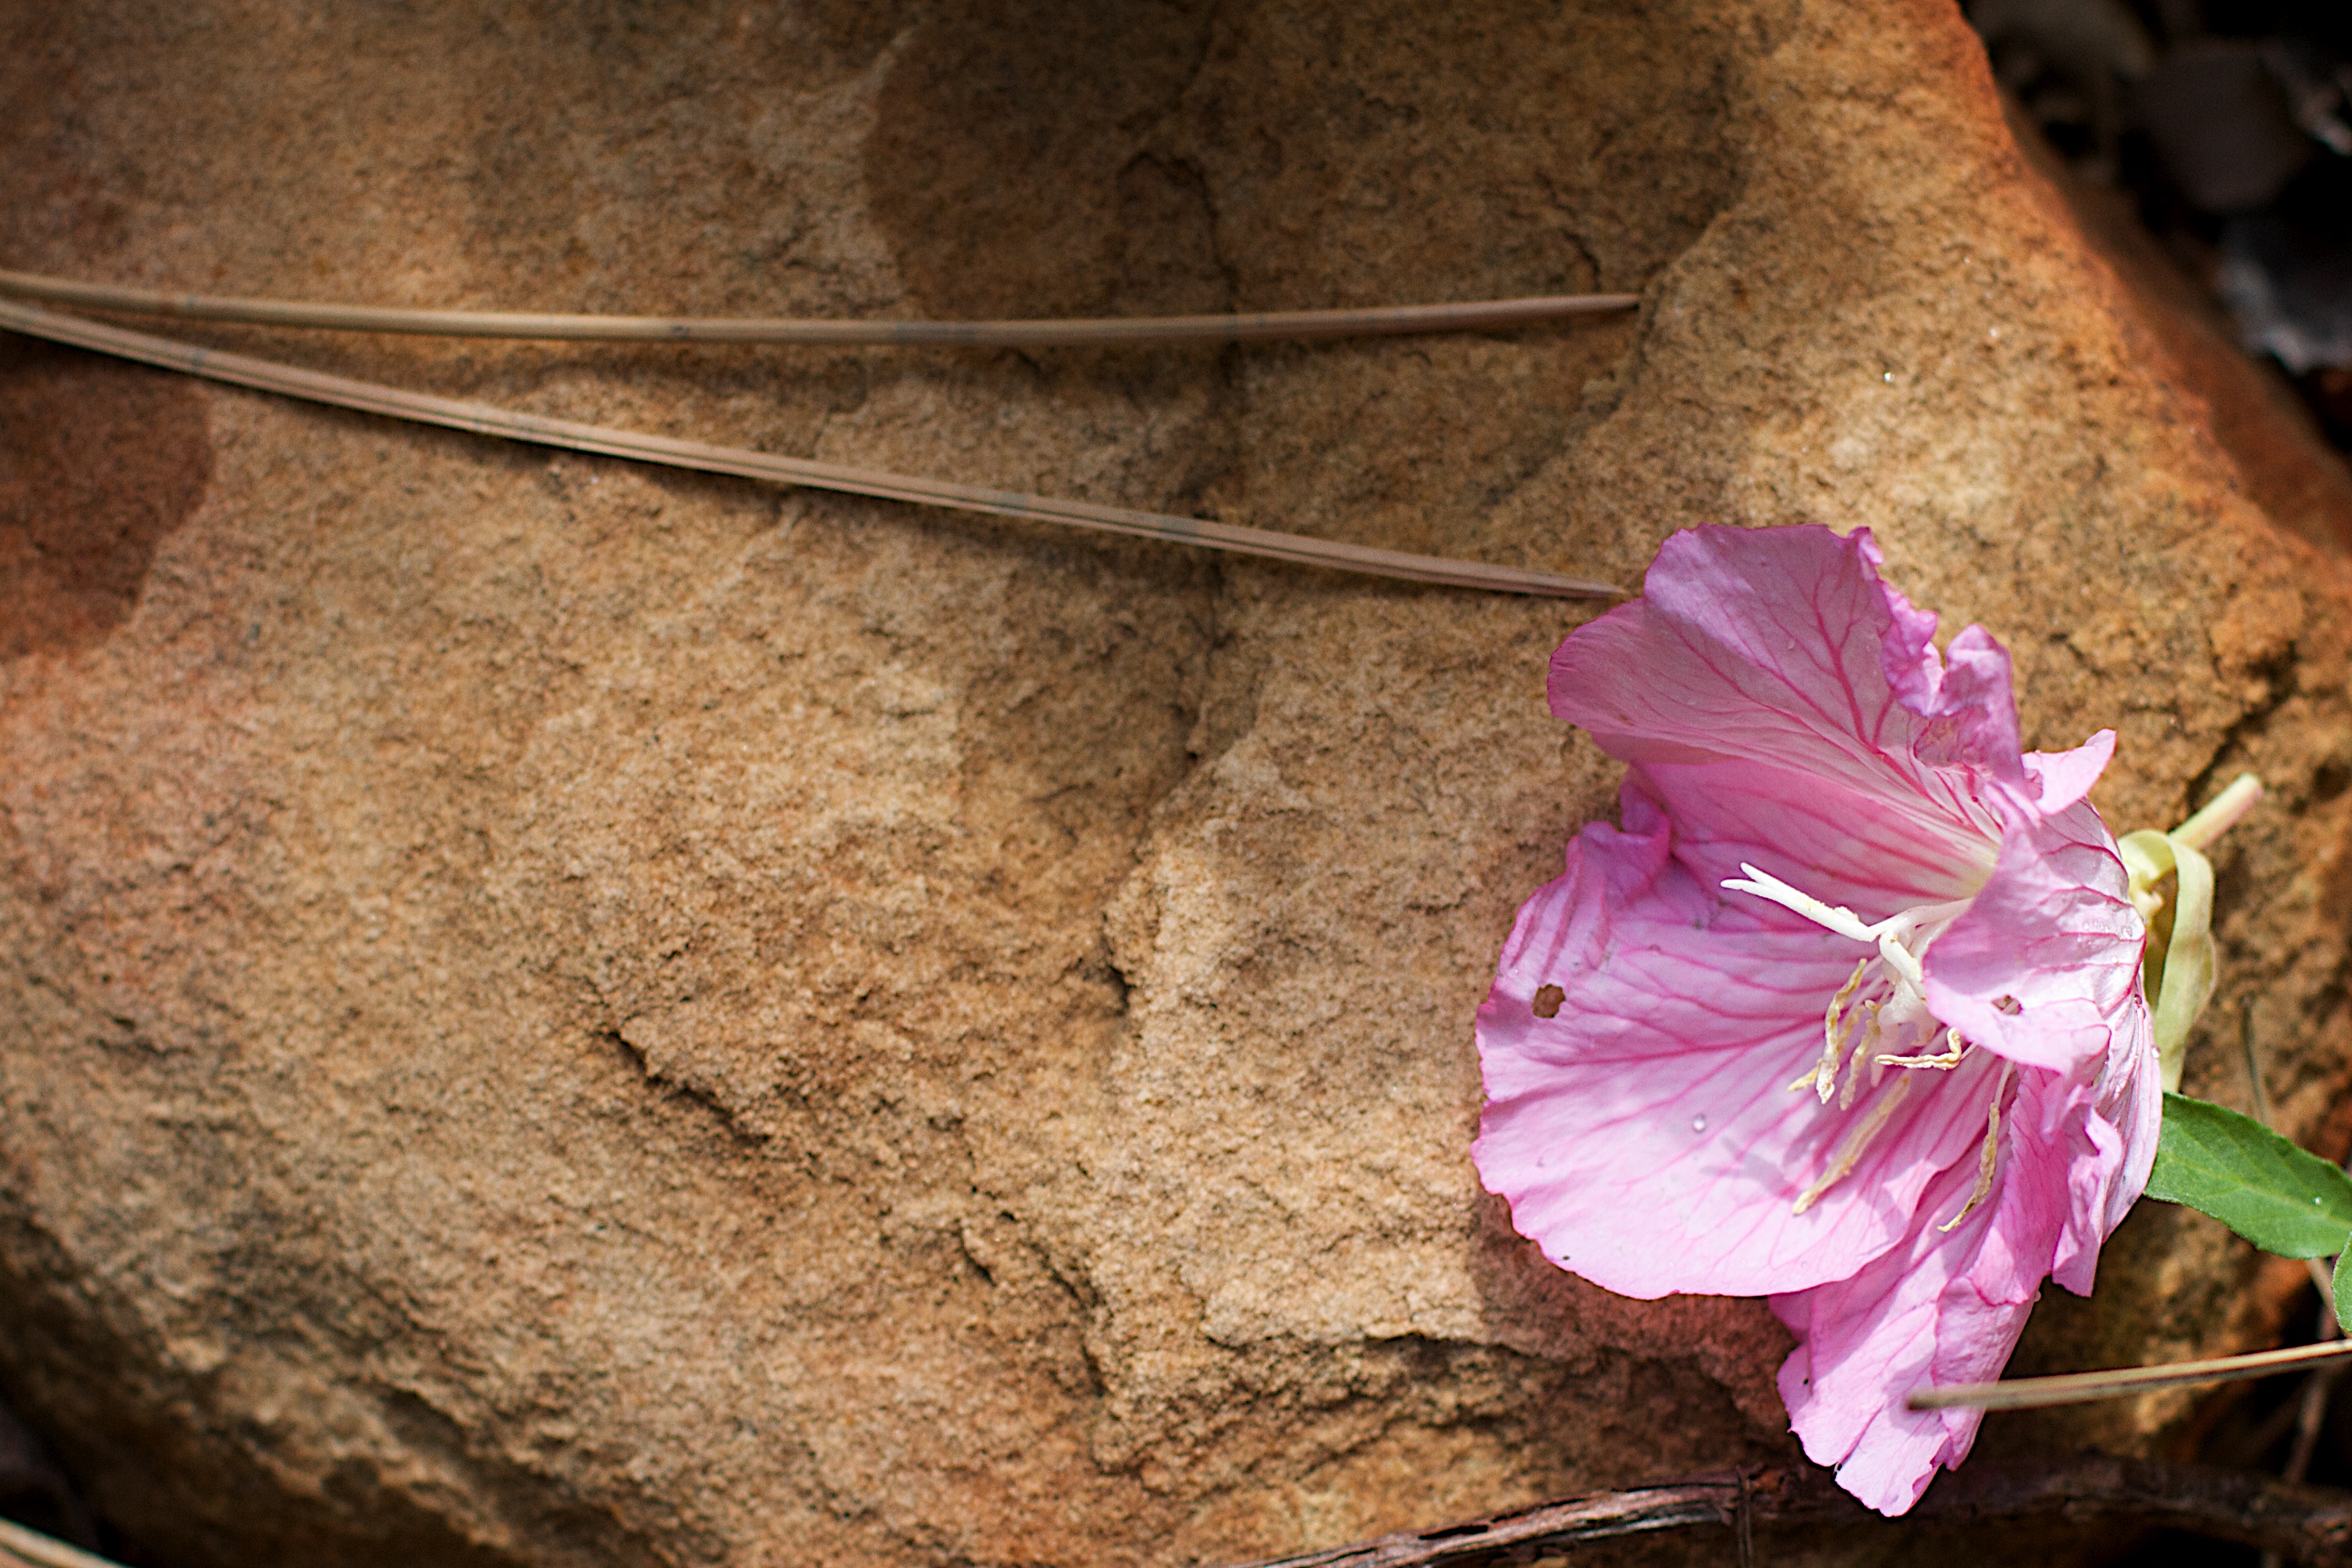
plant, photography, leaf, flower, petal, spring, color, flora, close up, macro photography